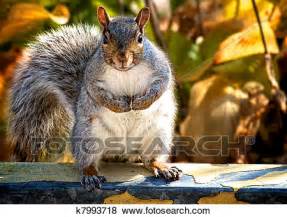
Label: squirrel